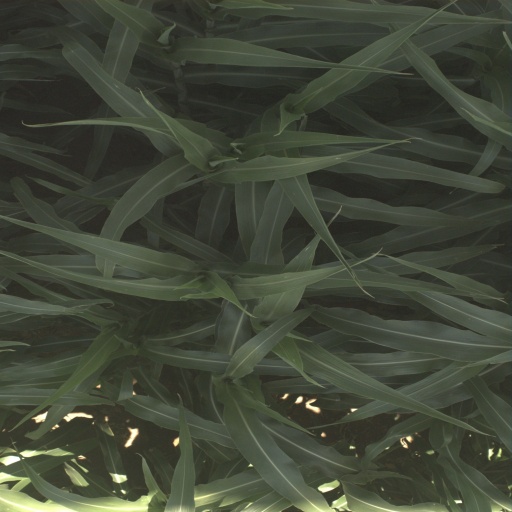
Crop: sorghum